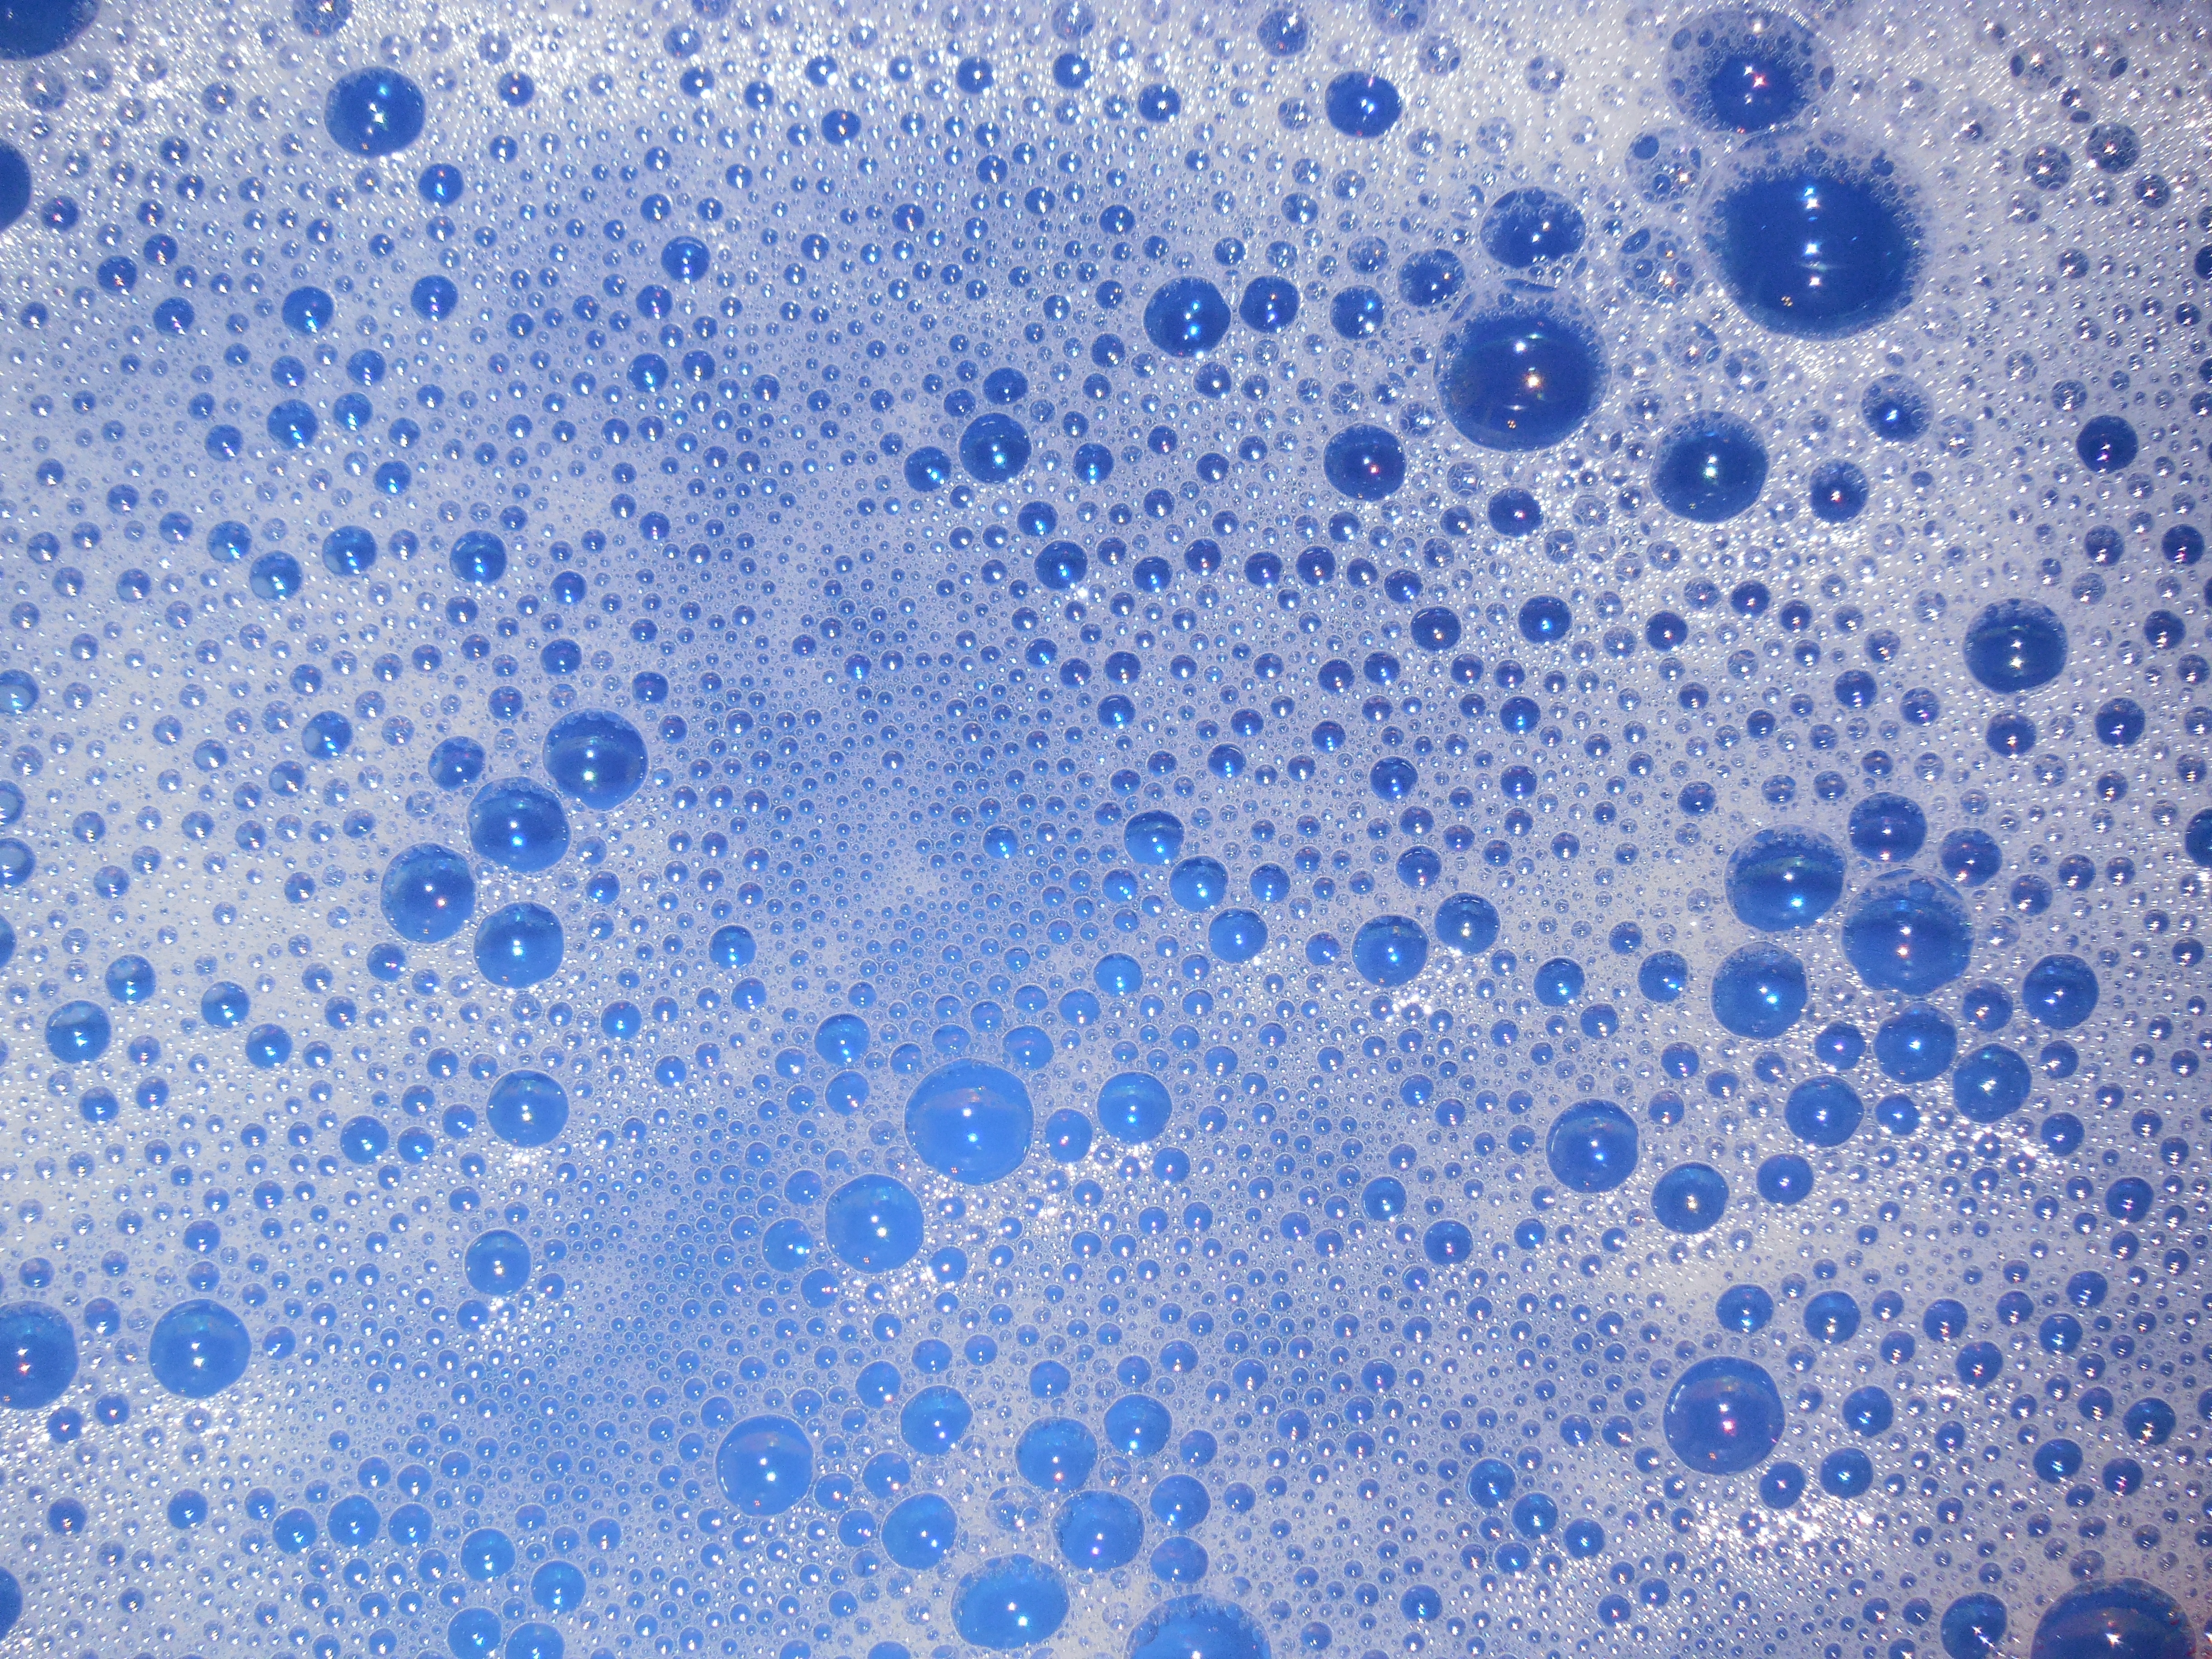
water, drop, light, white, texture, frost, decoration, pattern, color, clean, blue, decor, modern, circle, swirl, background, design, ornate, soap, decorative, wallpaper, style, bubbles, bath, backdrop, shower, freezing, seamless, soap bubbles, suds, liquid bubble